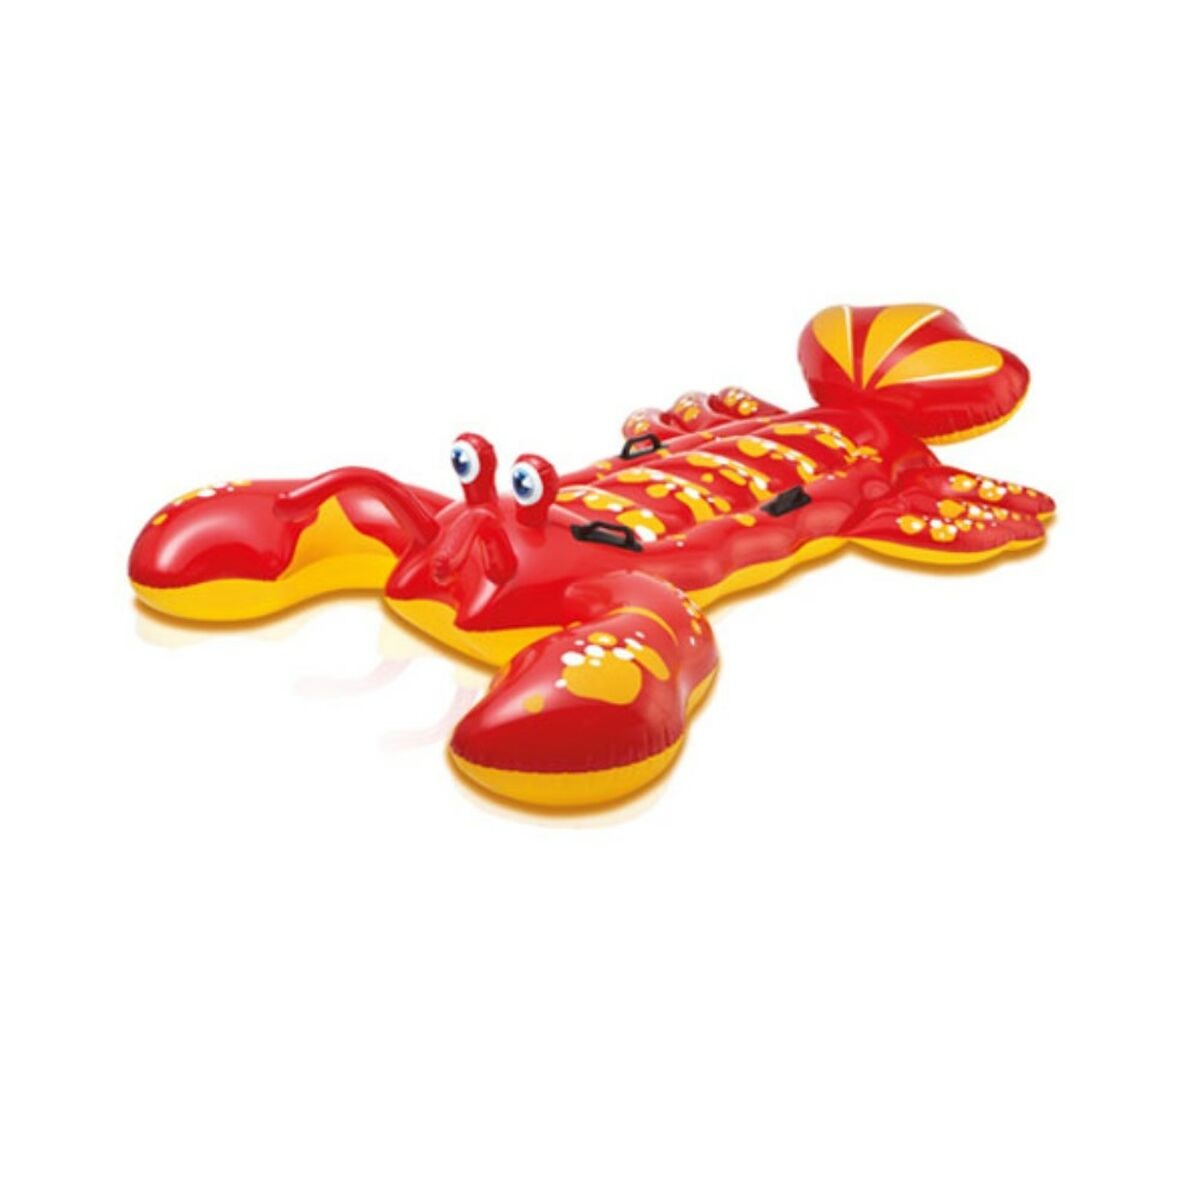
Colchão Insuflável Lagosta Intex (213 x 137 cm)
A diversão para o verão está assegurada com estas propostas que serão do agrado de pequenos e graúdos! Compre Colchão Insuflável Lagosta Intex (213 x 137 cm) e desfrute do seu tempo livre! Idade recomendada: + 3 anos Medidas aprox.: 213 x 137 cm Avisos: É necessária a supervisão de um adulto. General Product Safety Regulations information: INTEX TRADING B.V. ETTENSEWEG 46, 4706 PB ROOSENDAAL 03440 - Ibi +34965551158 compliance-iberia@intexcorp.es https://www.intex.eu/
Brand: Intex
Category: Home & Garden > Pool & Spa > Pool & Spa Accessories > Pool Floats & Loungers > Pool Floats